Dead leaf mantis

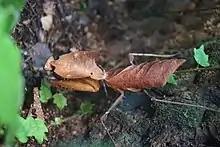
Dead leaf mantis in captivity at San Diego Zoo.

Dead leaf mantis is a common name given to various species of praying mantis that mimic dead leaves. It is most often used in reference to species within genus "Deroplatys" because of their popularity as exotic pets. Examples include "D. desiccata" (giant dead leaf mantis), "D. lobata" (Southeast Asian dead leaf mantis), and "D. philippinica" (Philippines dead leaf mantis). Other species to which the term may apply include "Acanthops falcataria" (South American dead leaf mantis), "A. falcata" (South American dead leaf mantis), and "Phyllocrania paradoxa" (more common known as the ghost mantis).